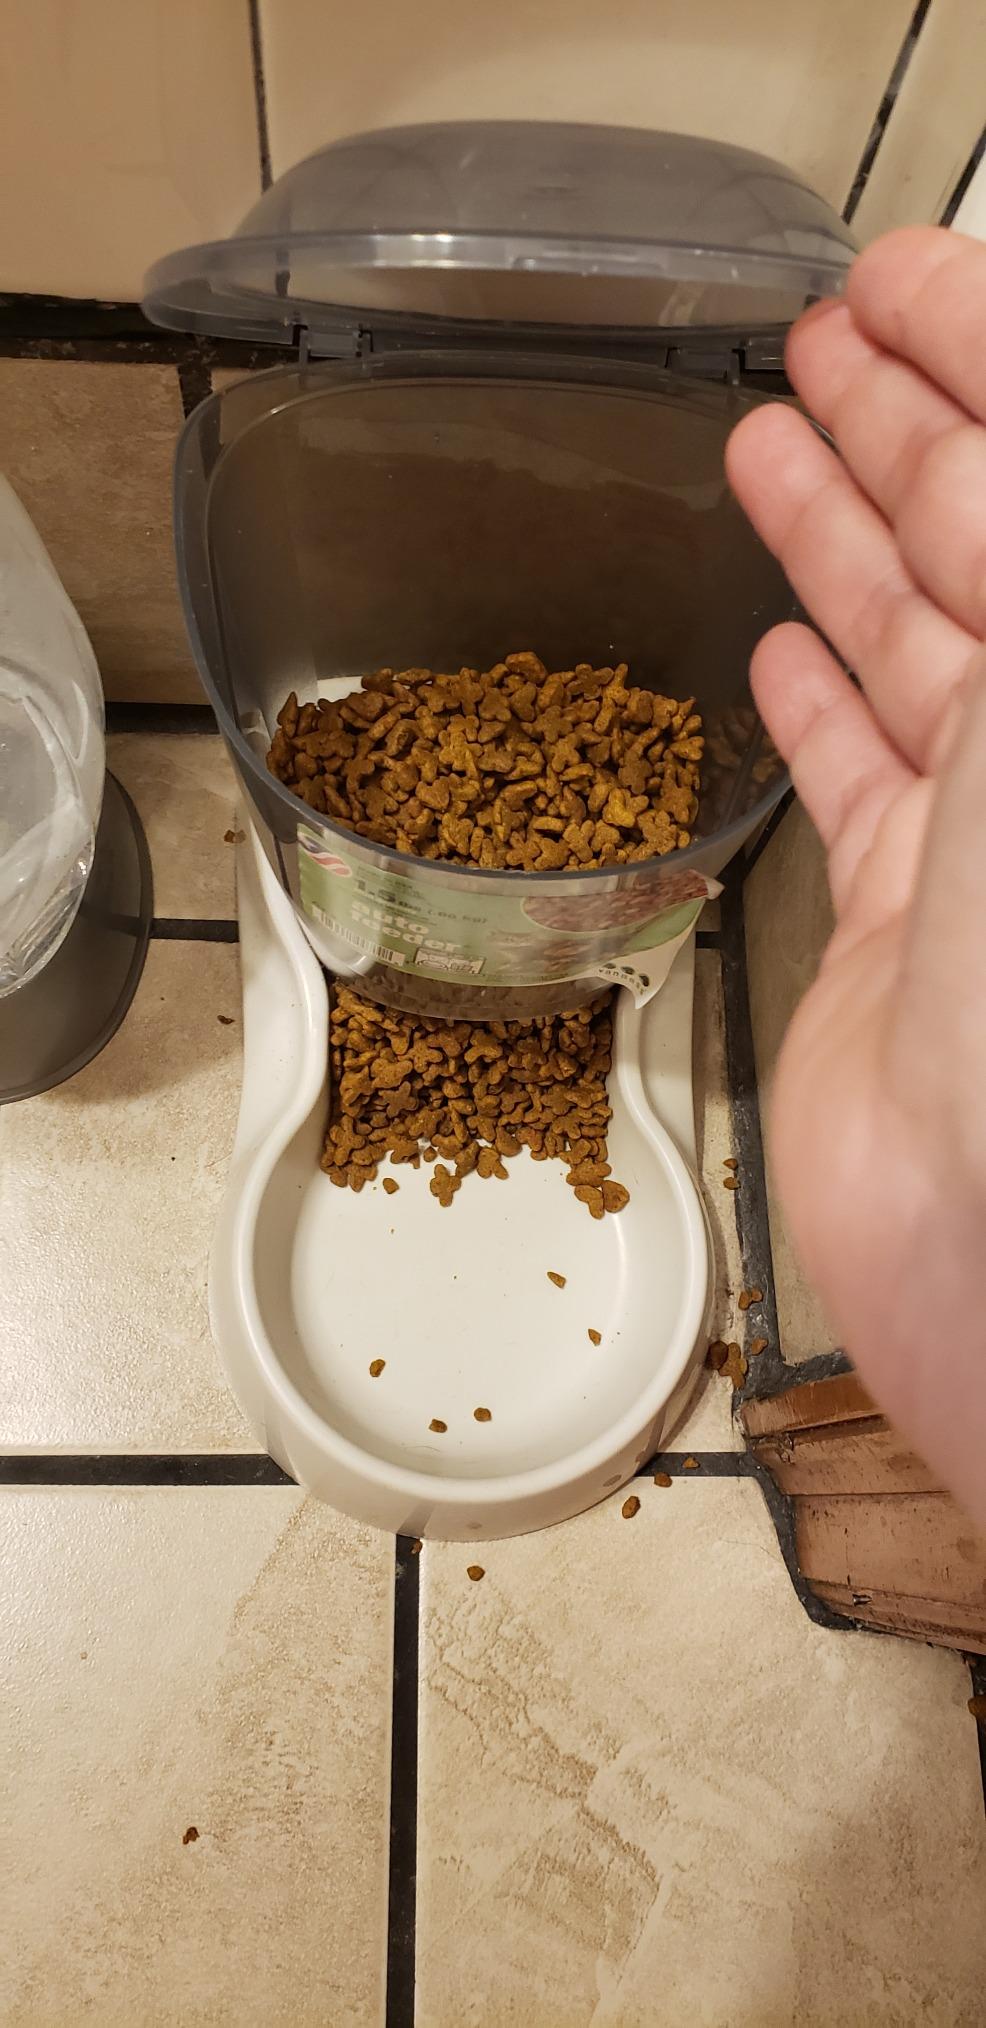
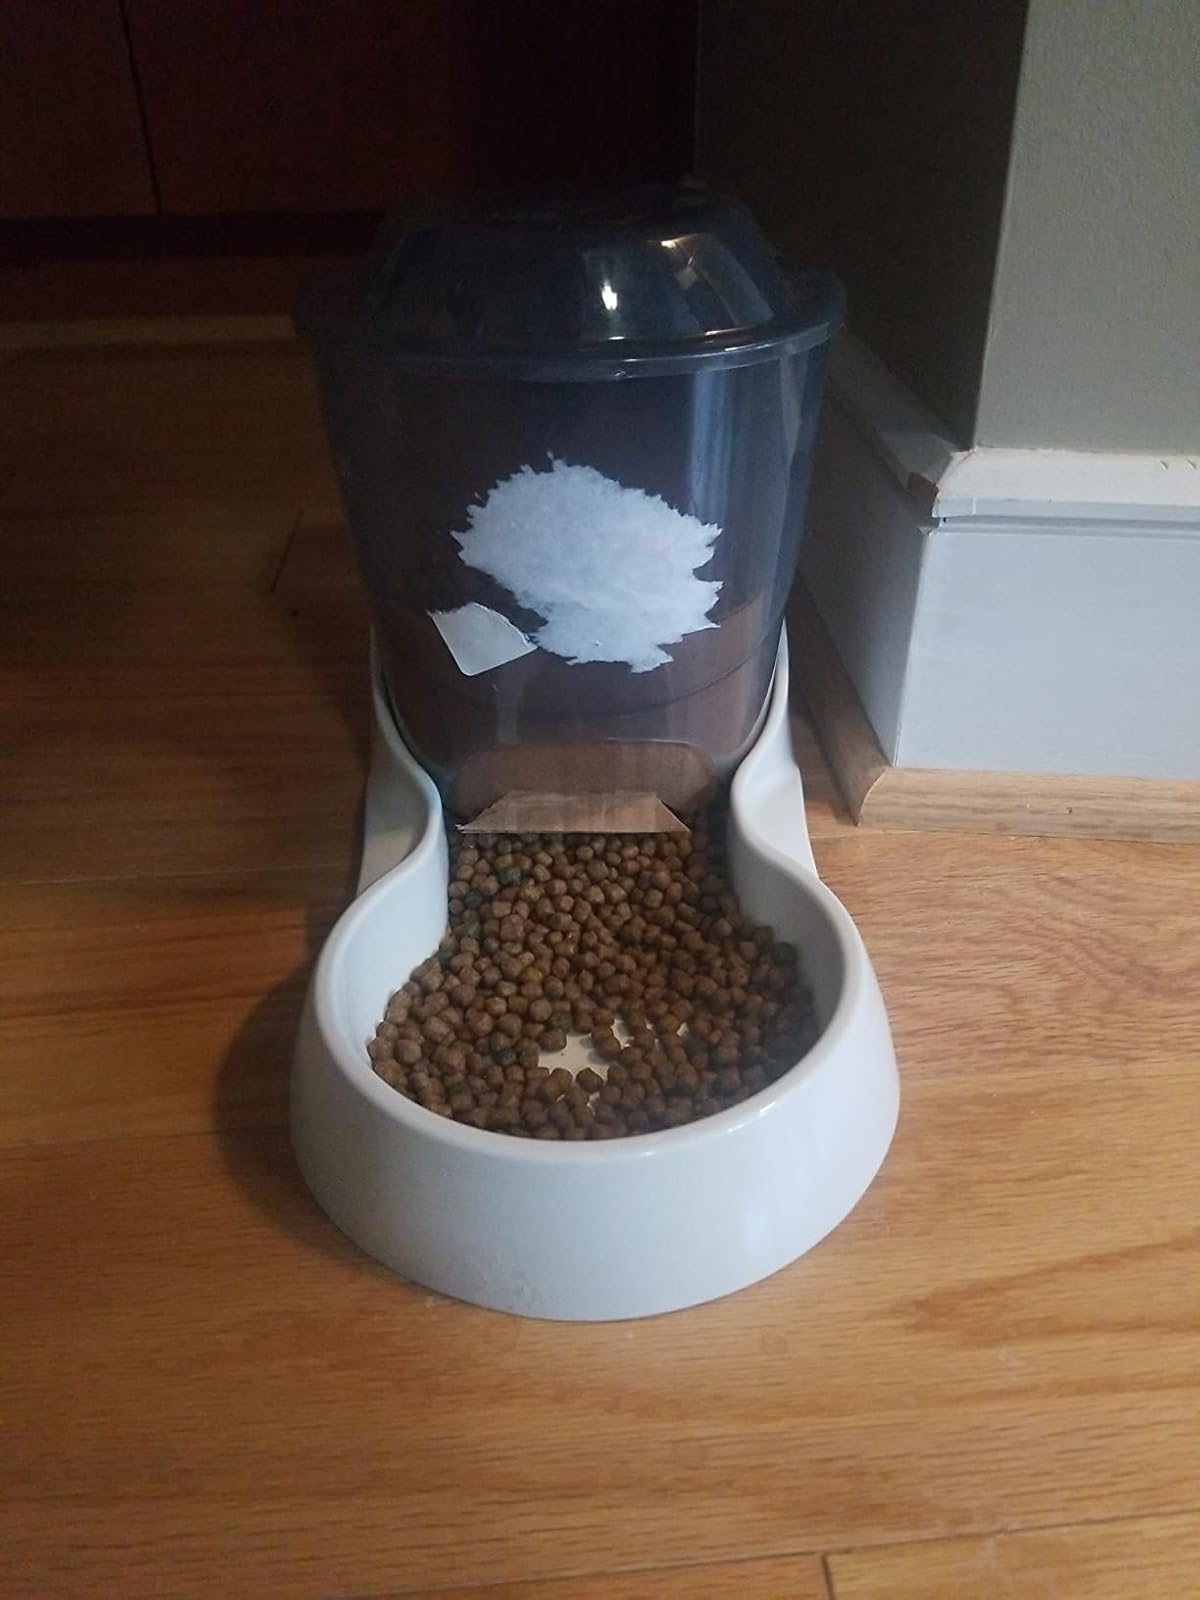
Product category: items_feeder
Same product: yes